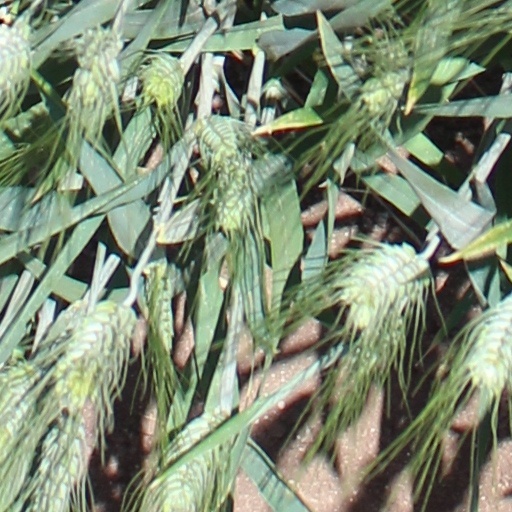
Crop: wheat